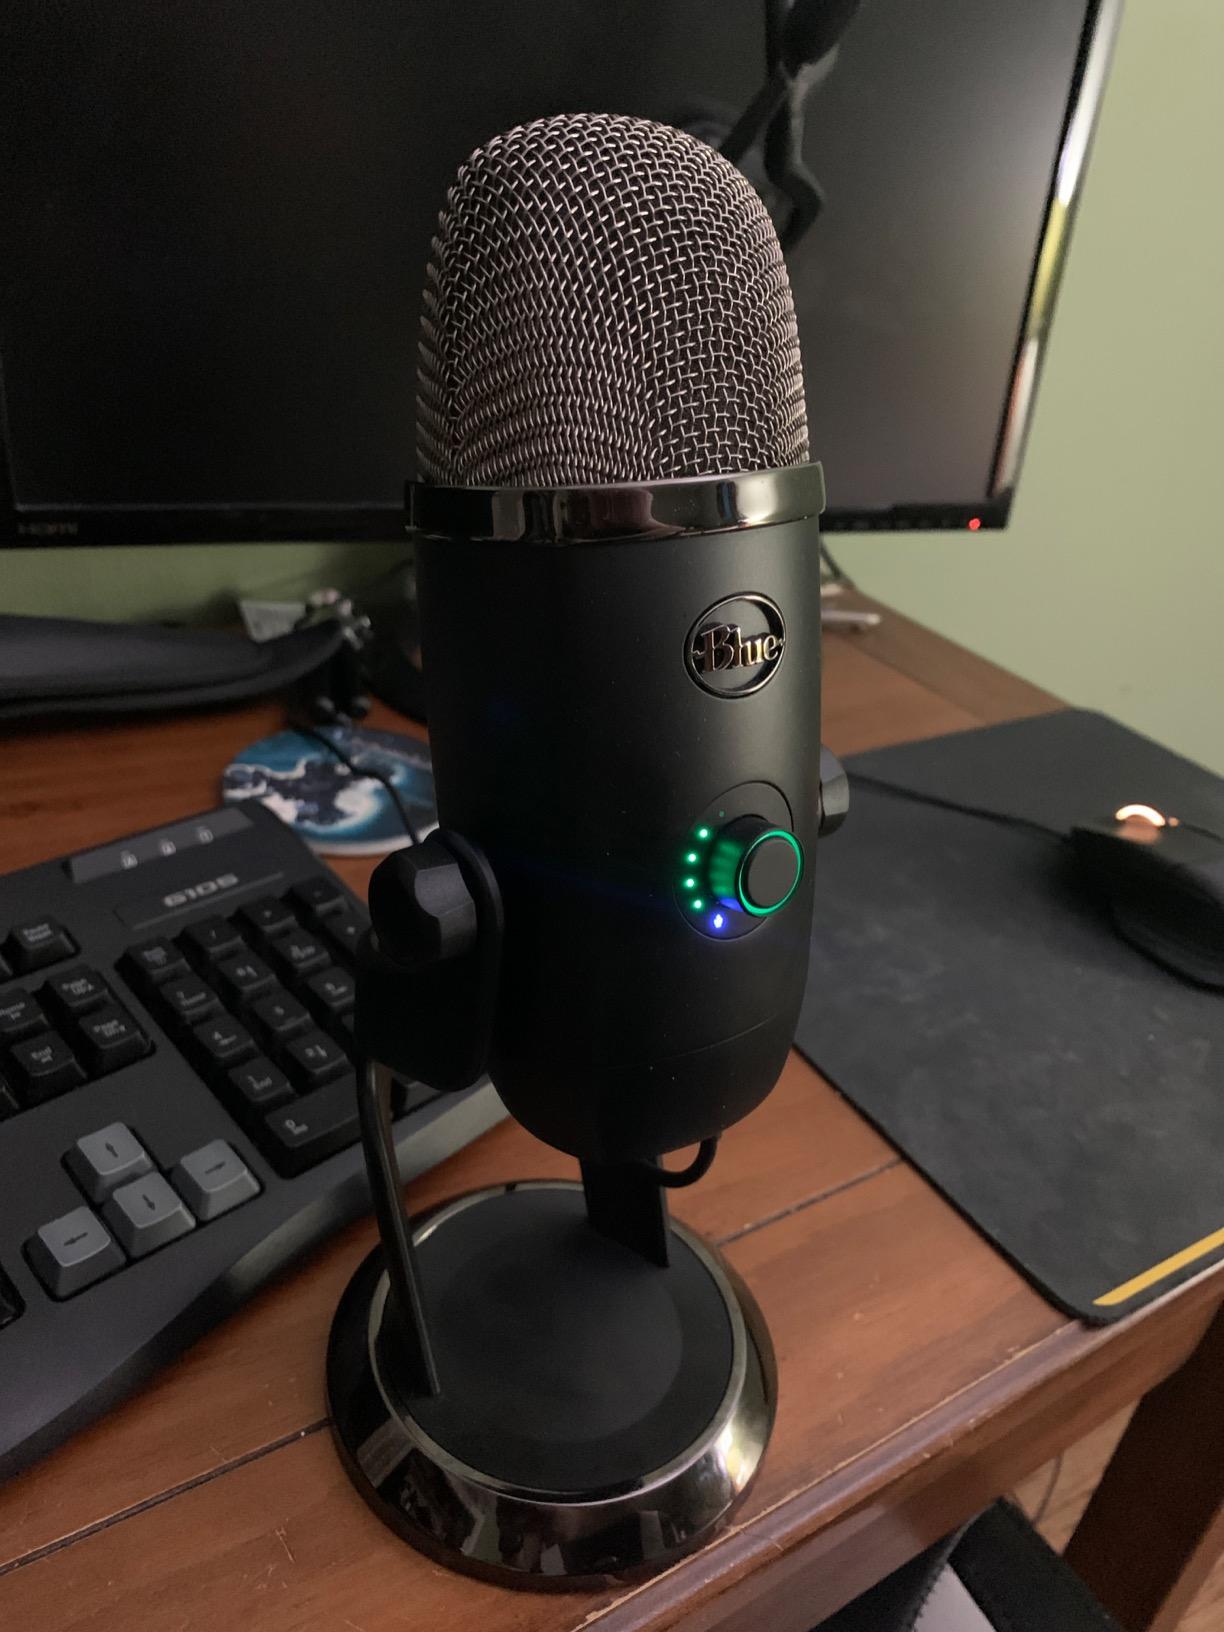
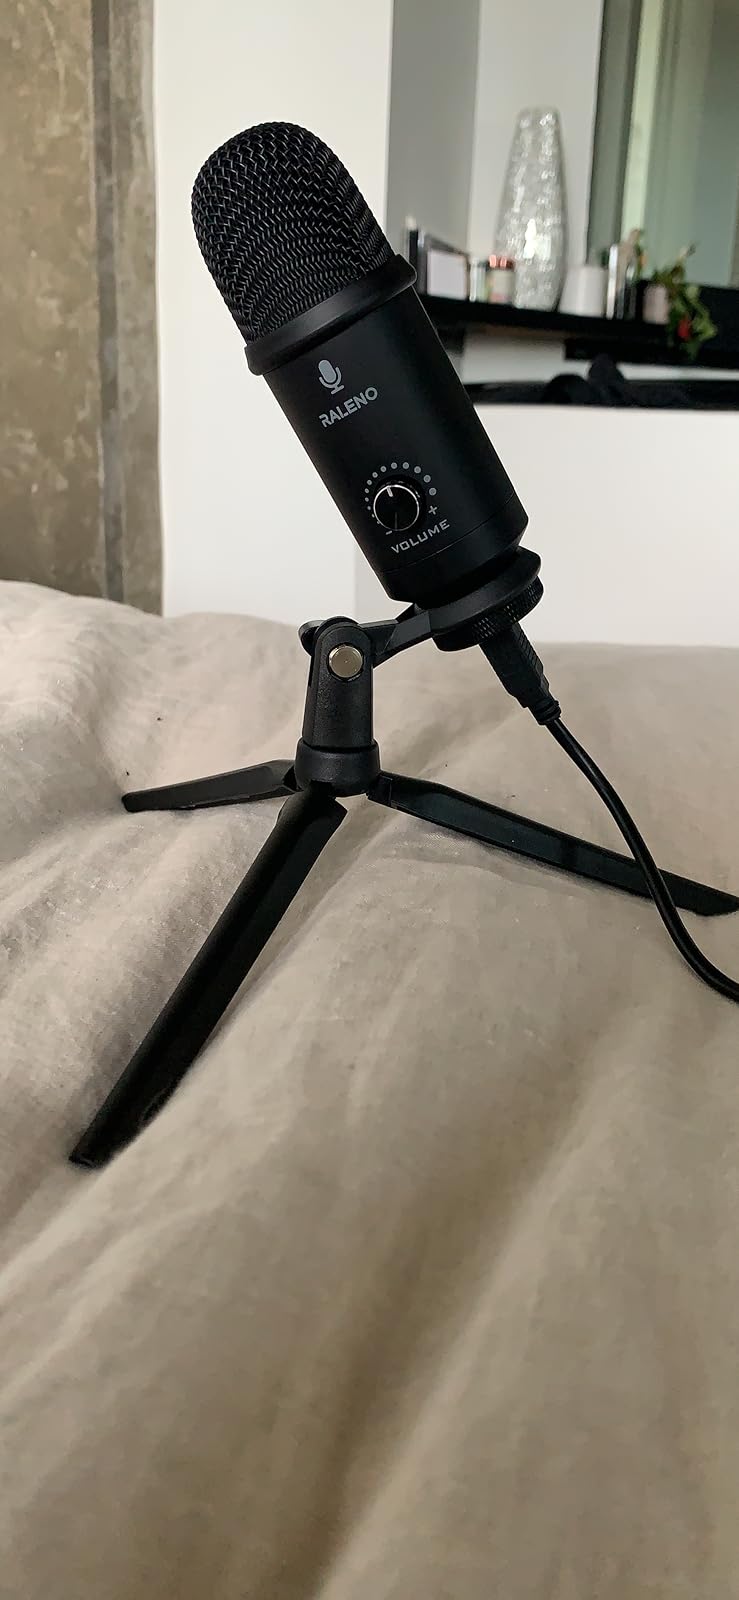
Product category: microphone
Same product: no